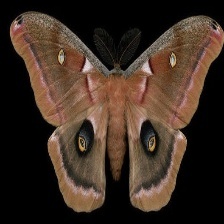
Species: POLYPHEMUS MOTH